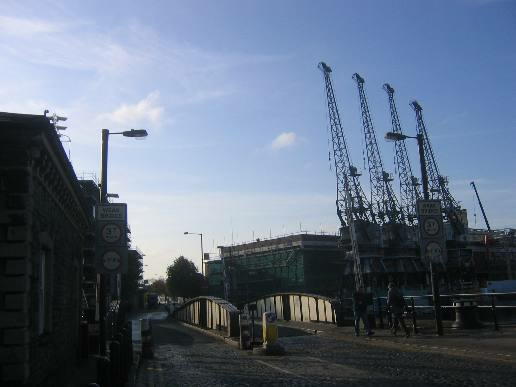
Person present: No